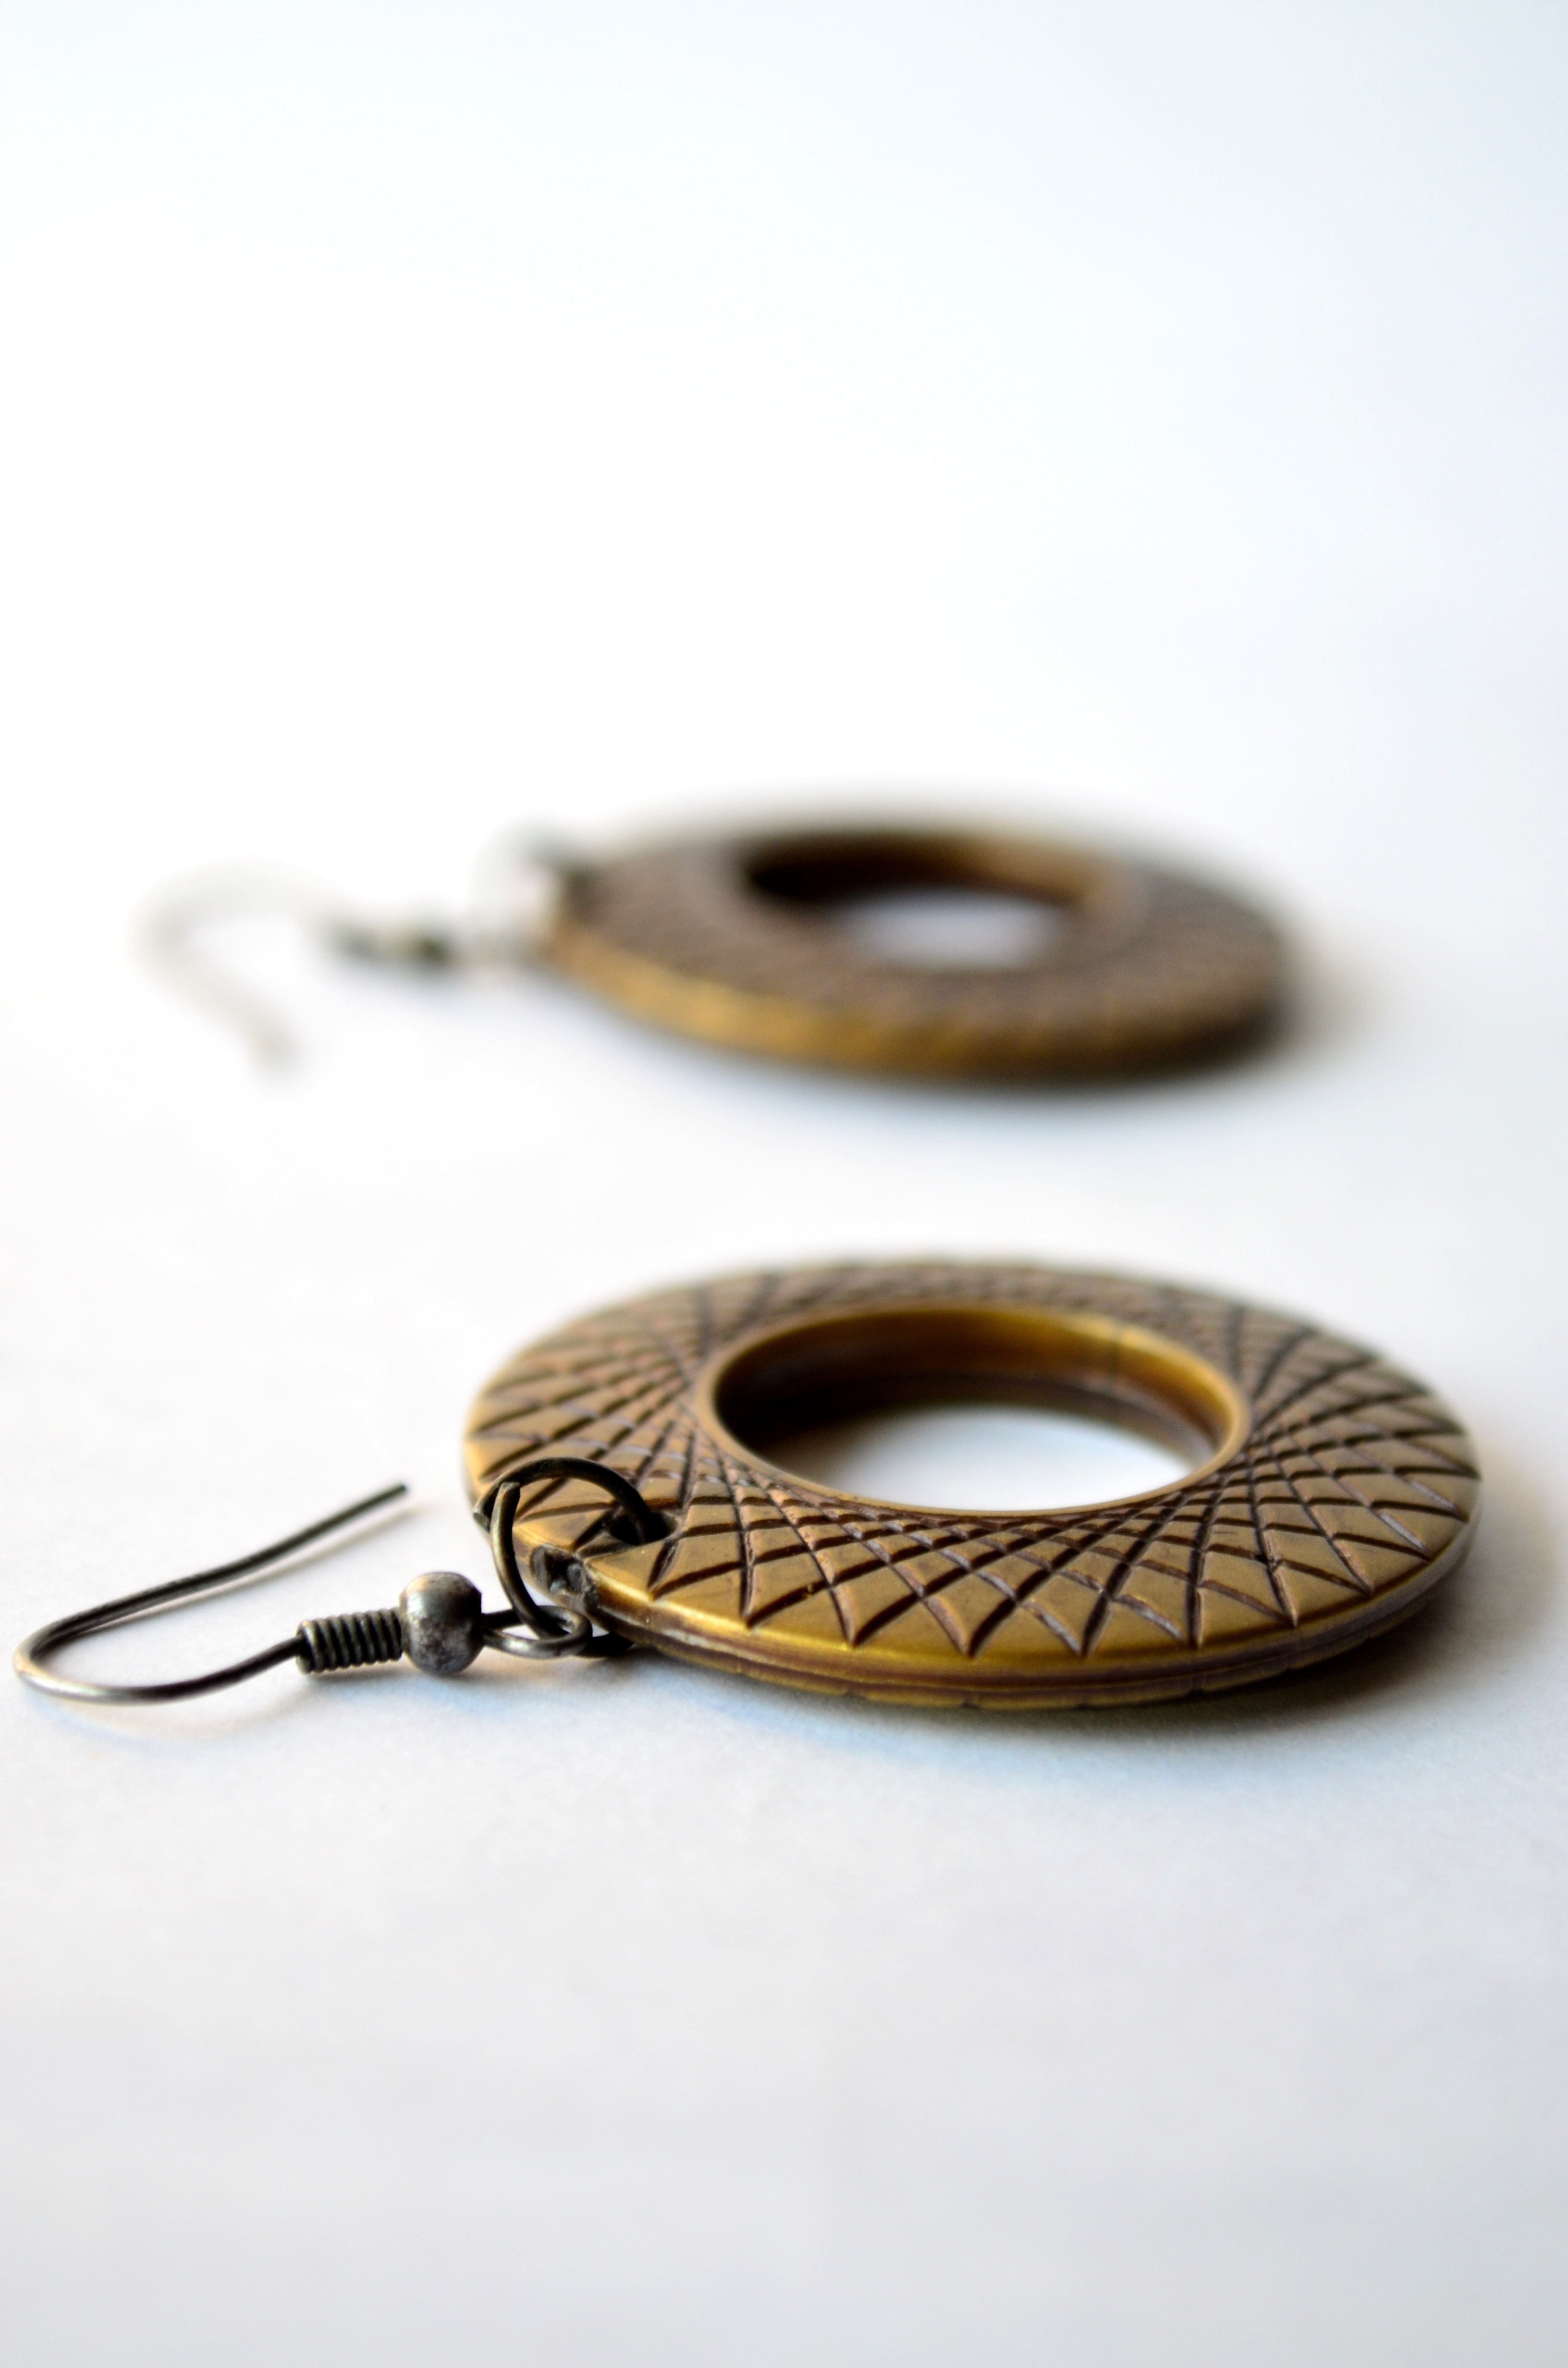
chain, metal, fashion, jewelry, bangle, bracelet, jewellery, luxury, earrings, accessories, styling, fashion accessory